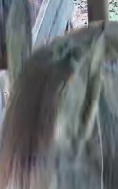
Face region: ears (position_of_ears)
Pain indicator: obviously_present